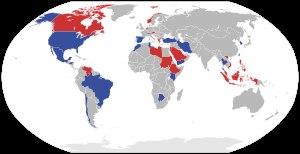
Le Northrop F-5 est en fait une famille d'avions de chasse léger et maniable, conçu et fabriqué par Northrop aux États-Unis à partir de l'année 1962. Il existe deux modèles principaux, les variantes F-5A et F-5B Freedom Fighter originales et les variantes F-5E et F-5F Tiger II largement mises à jour. Fiables, performants et bon marché, ils ont rencontré un grand succès à l'export, puisqu'ils ont été adoptés par une trentaine de pays et construits à plus de 2 700 exemplaires.